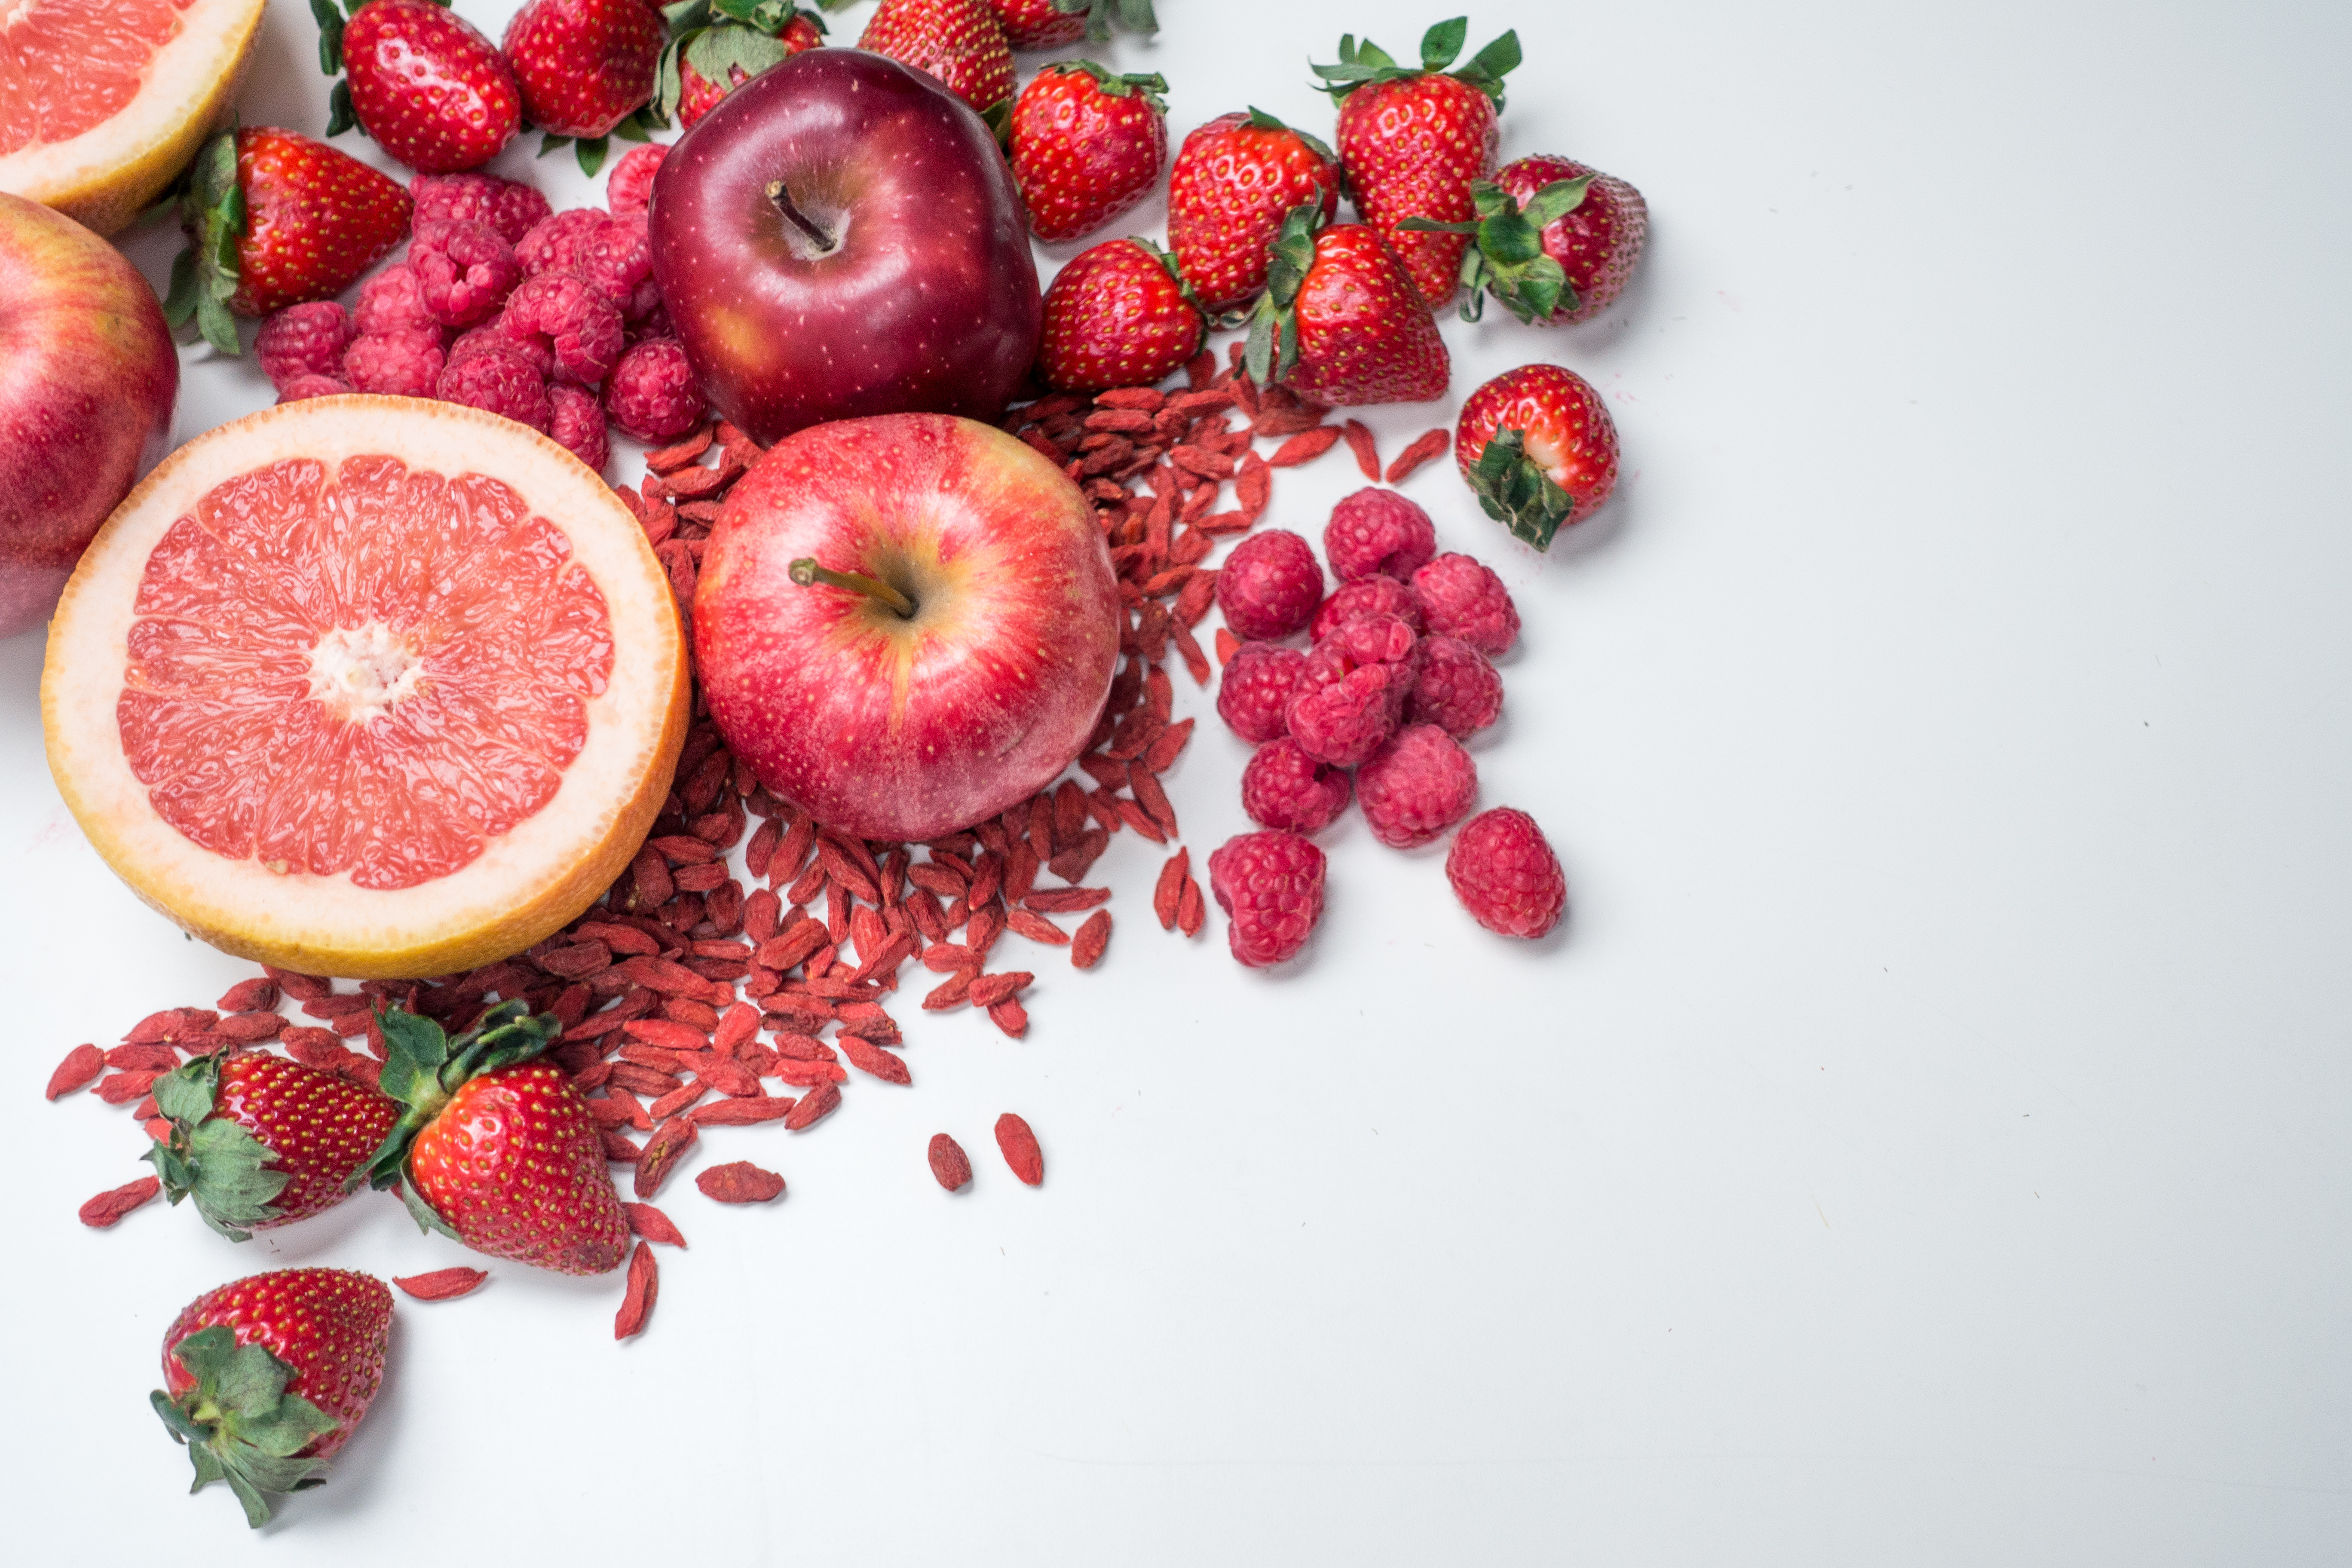
natural foods, food, fruit, superfood, berry, Superfruit, plant, pomegranate, strawberry, strawberries, accessory fruit, produce, vegetarian food, ingredient, raspberry, cuisine, seedless fruit